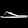
Label: Sandal